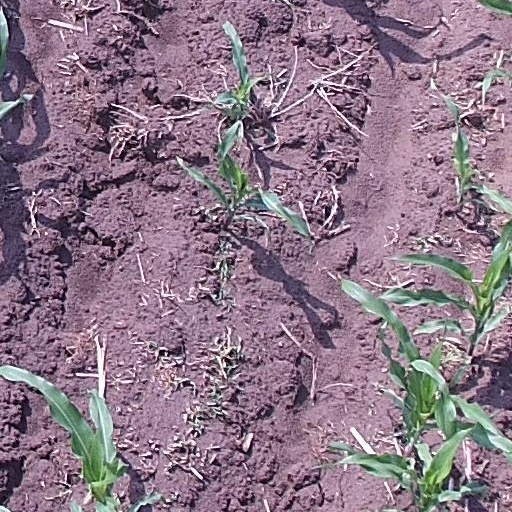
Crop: maize; corn